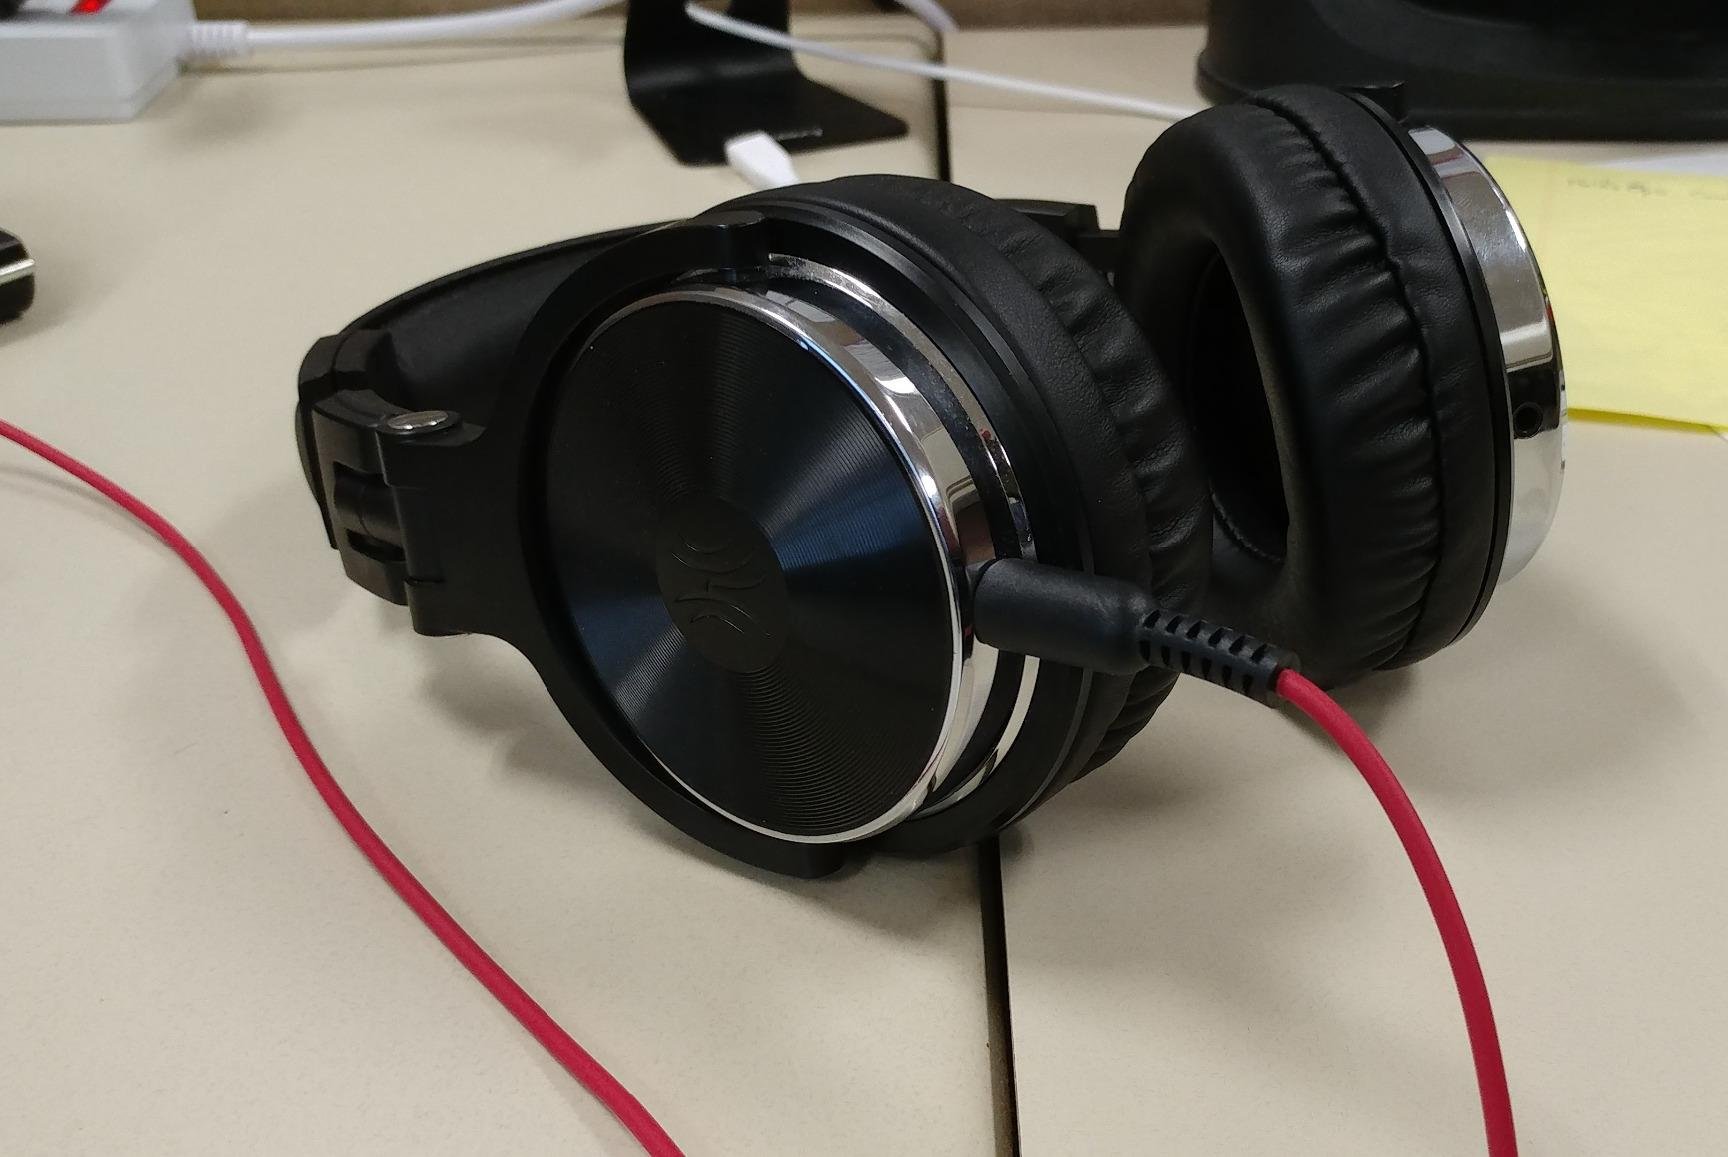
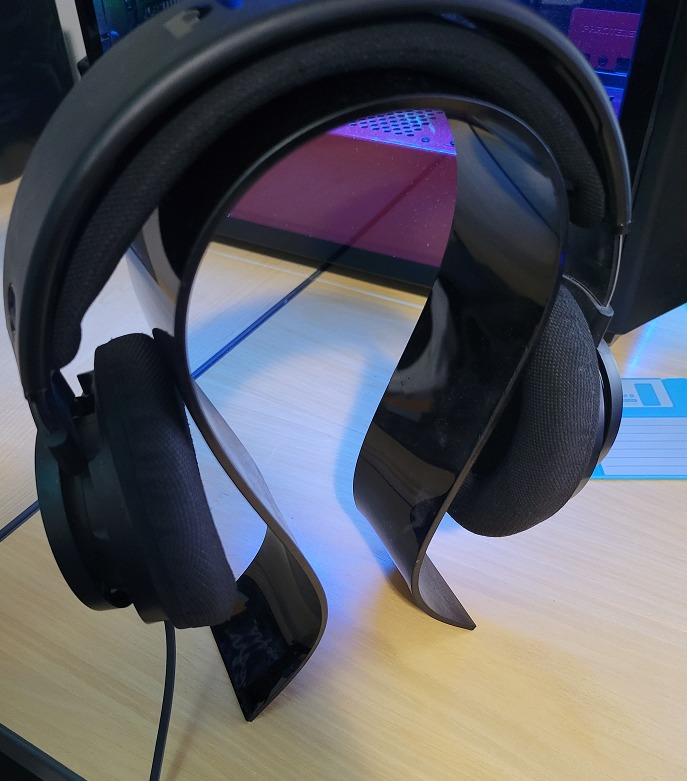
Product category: headphones
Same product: no